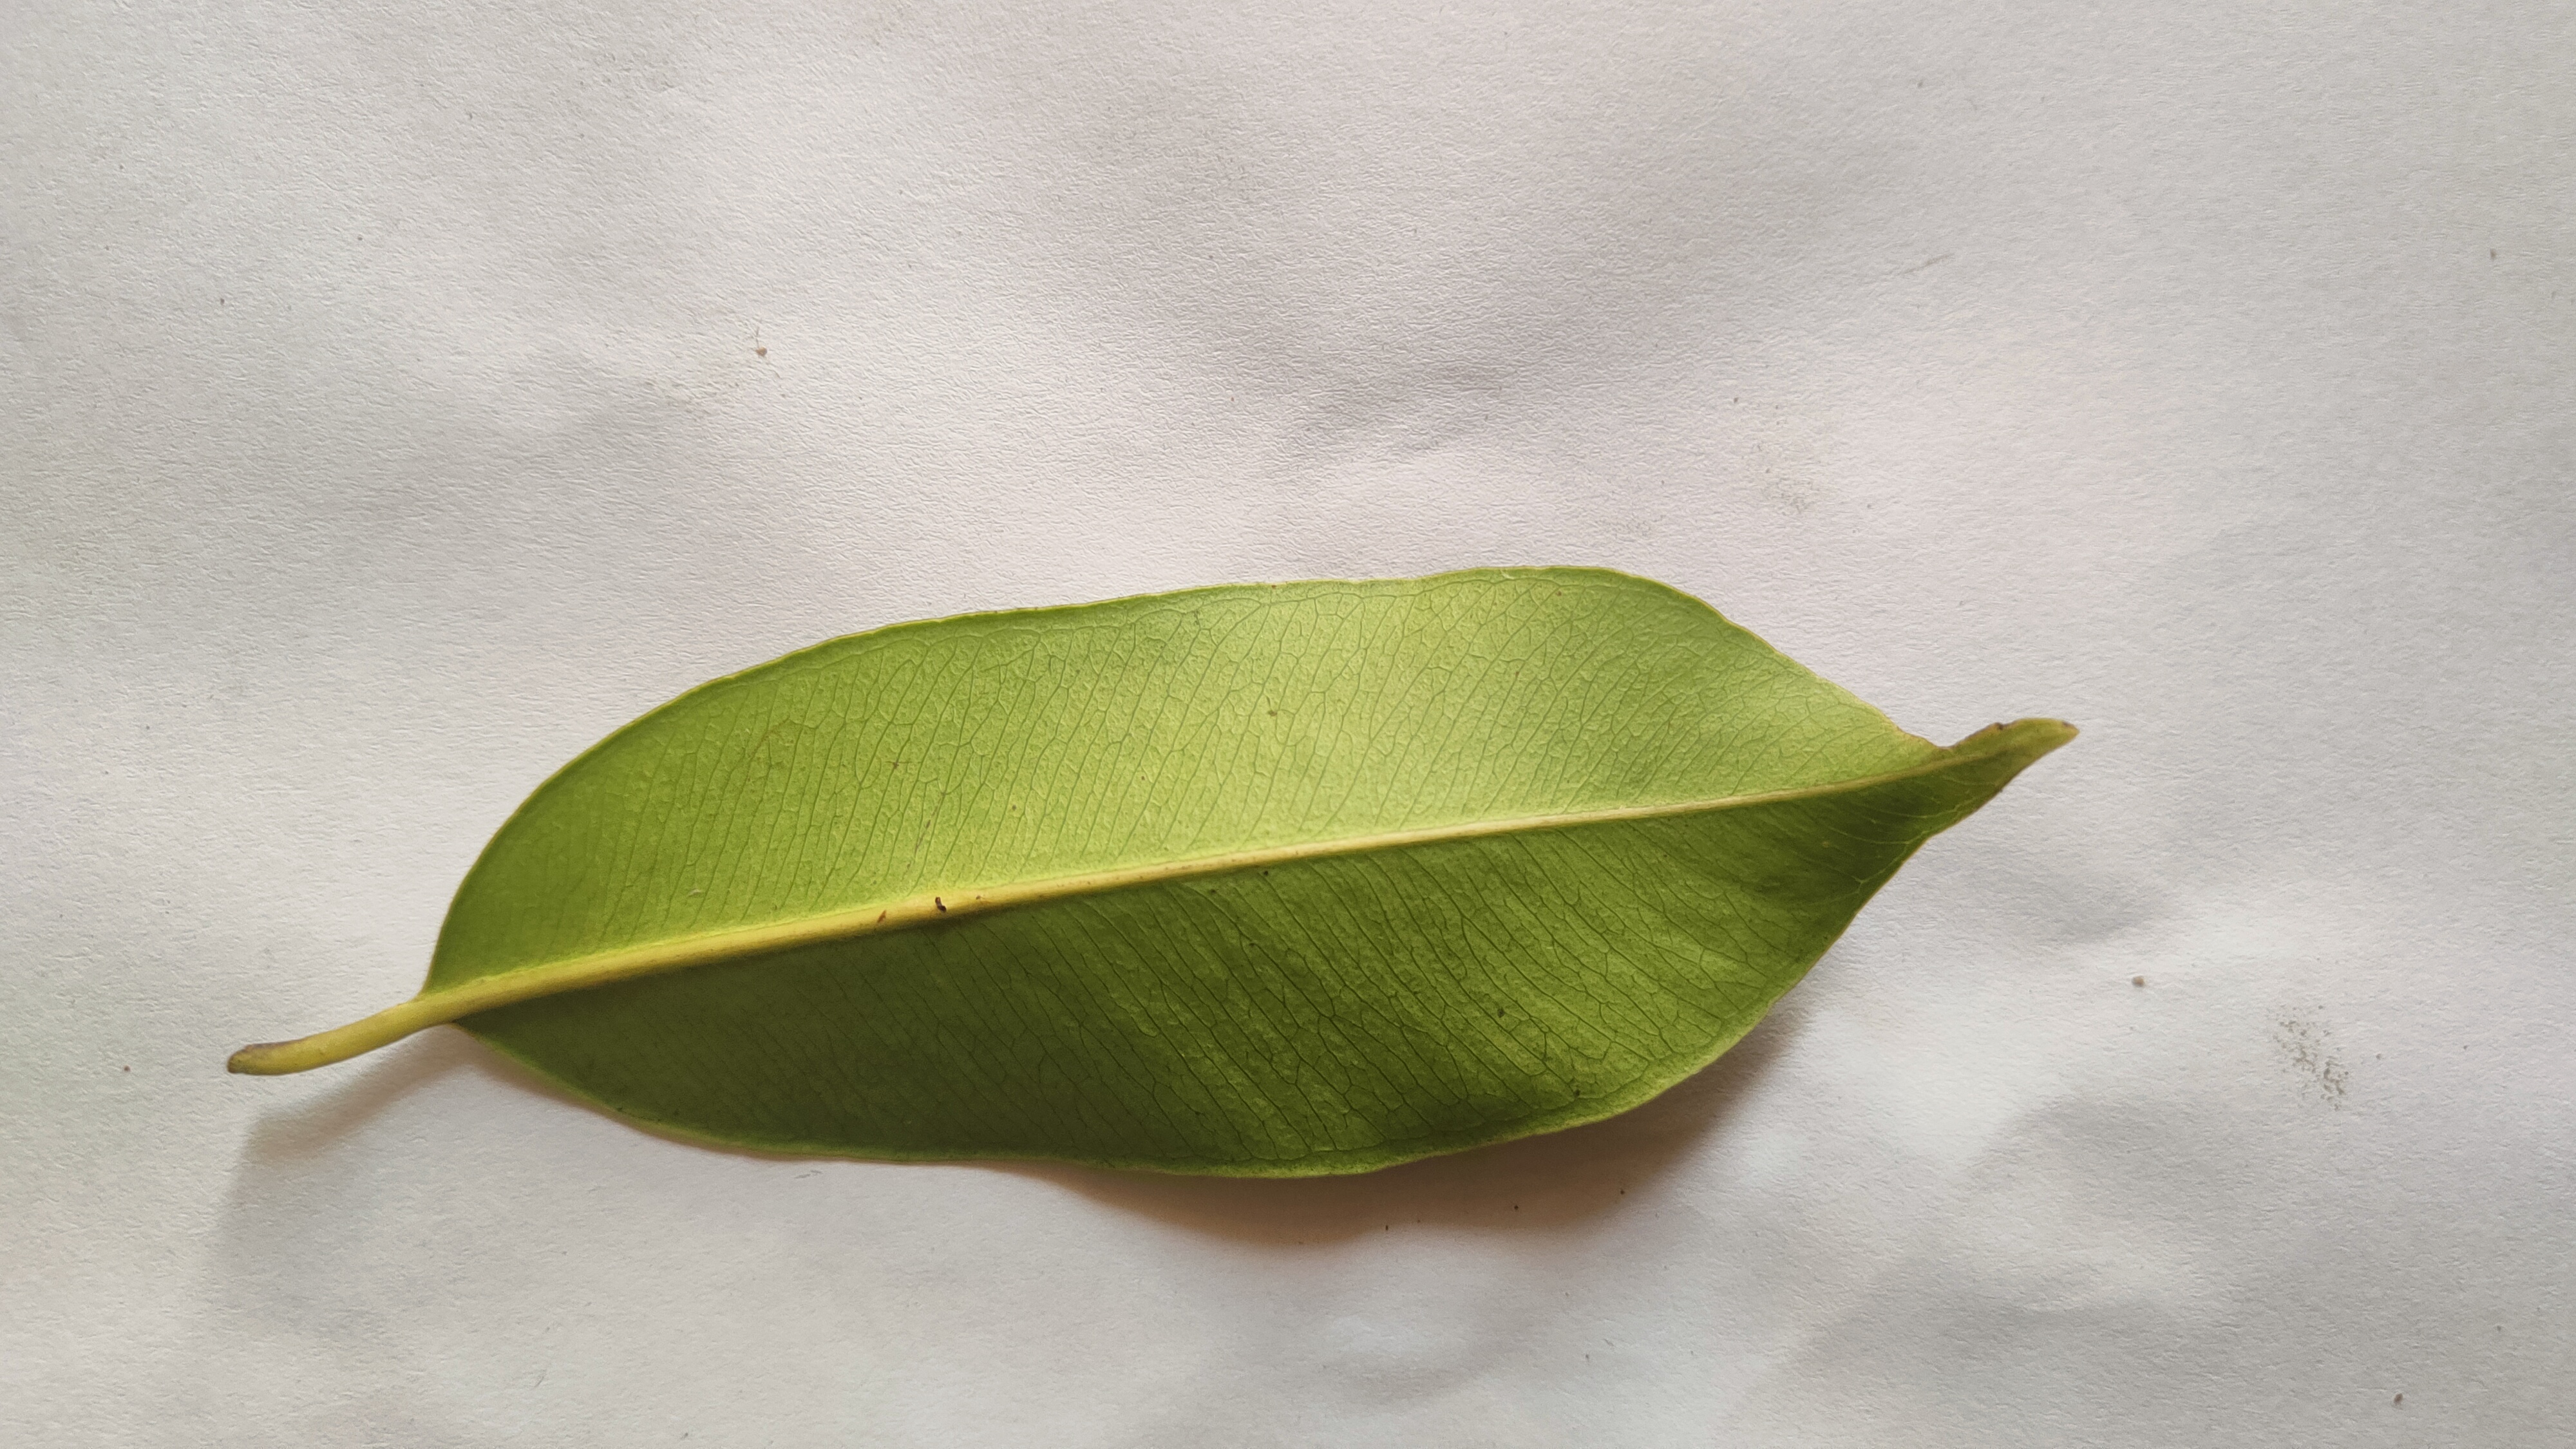
Leaf variety: Black plum